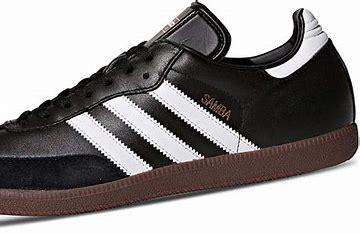
Brand: adidas
Model: Sambarose Skate